Fazu Aliyeva

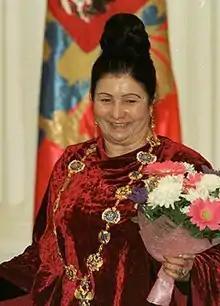
Alijeva in 2002

Fazu Aliyeva (5 December 1932 – 1 January 2016) was an Avar-speaking Soviet-born Russian poet, novelist and journalist. She played a significant role in the development of Avar in Russian literature. She was also a human rights activist.